Joseph's granaries

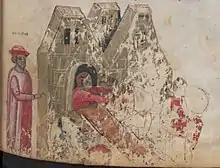
"Joseph Gathering Corn" ("Histoire ancienne" manuscript, c. 1375)

The fall of the Crusader Kingdom in 1291 and the ruin of Acre had a significant impact on navigation in the Mediterranean and the travel of Europeans to the Middle East. Italian merchants, especially the Venetians, established new outlets in Alexandria and as a result it became the starting point for travelers to the Holy Land. Around this time artists included the image of grain being stored in the Pyramids as part of the Joseph cycle that adorns the mosaics in the atrium of St Mark's Basilica (San Marco) in Venice. In the third Joseph cupola in the north narthex there are two scenes that show Joseph in front of five pyramids. In the one usually titled "Joseph Gathering Corn" we see Joseph standing at the left giving orders and one of the men involved in the task standing inside an opening in the pyramid collecting the sheaves. Most of the images in the Genesis mosaics at San Marco derive from the so-called Cotton Genesis, one of the earliest illustrated Christian manuscripts. "However there is one very basic difference," writes Weitzmann, "in Cotton Genesis the corn is deposited in granaries that have the shape of beehives, the traditional form of an Egyptian granary, whereas in San Marco the granaries are depicted in the shape of pyramids, of which three in front might suggest a knowledge of the pyramids of Gizeh." An identical image of the pyramids does appear in Cotton Genesis in a different scene, "Joseph Selling Corn," where "they are not meant to be granaries but form the background to indicate, topographically, that this scene takes place in Egypt." As to why the Venetian mosaicist has used the pyramids in both scenes, Dale thinks it "may suggest a fresh inspiration from the experience of Venetian merchants who regularly traveled to Egypt." There is also a late 14th-century copy of the "Histoire ancienne jusqu'à César" that contains similar imagery, and like the San Marco mosaics, "replaces the beehive granaries of Cotton Genesis with pyramidal buildings borrowed from the scene of Joseph Selling Corn."